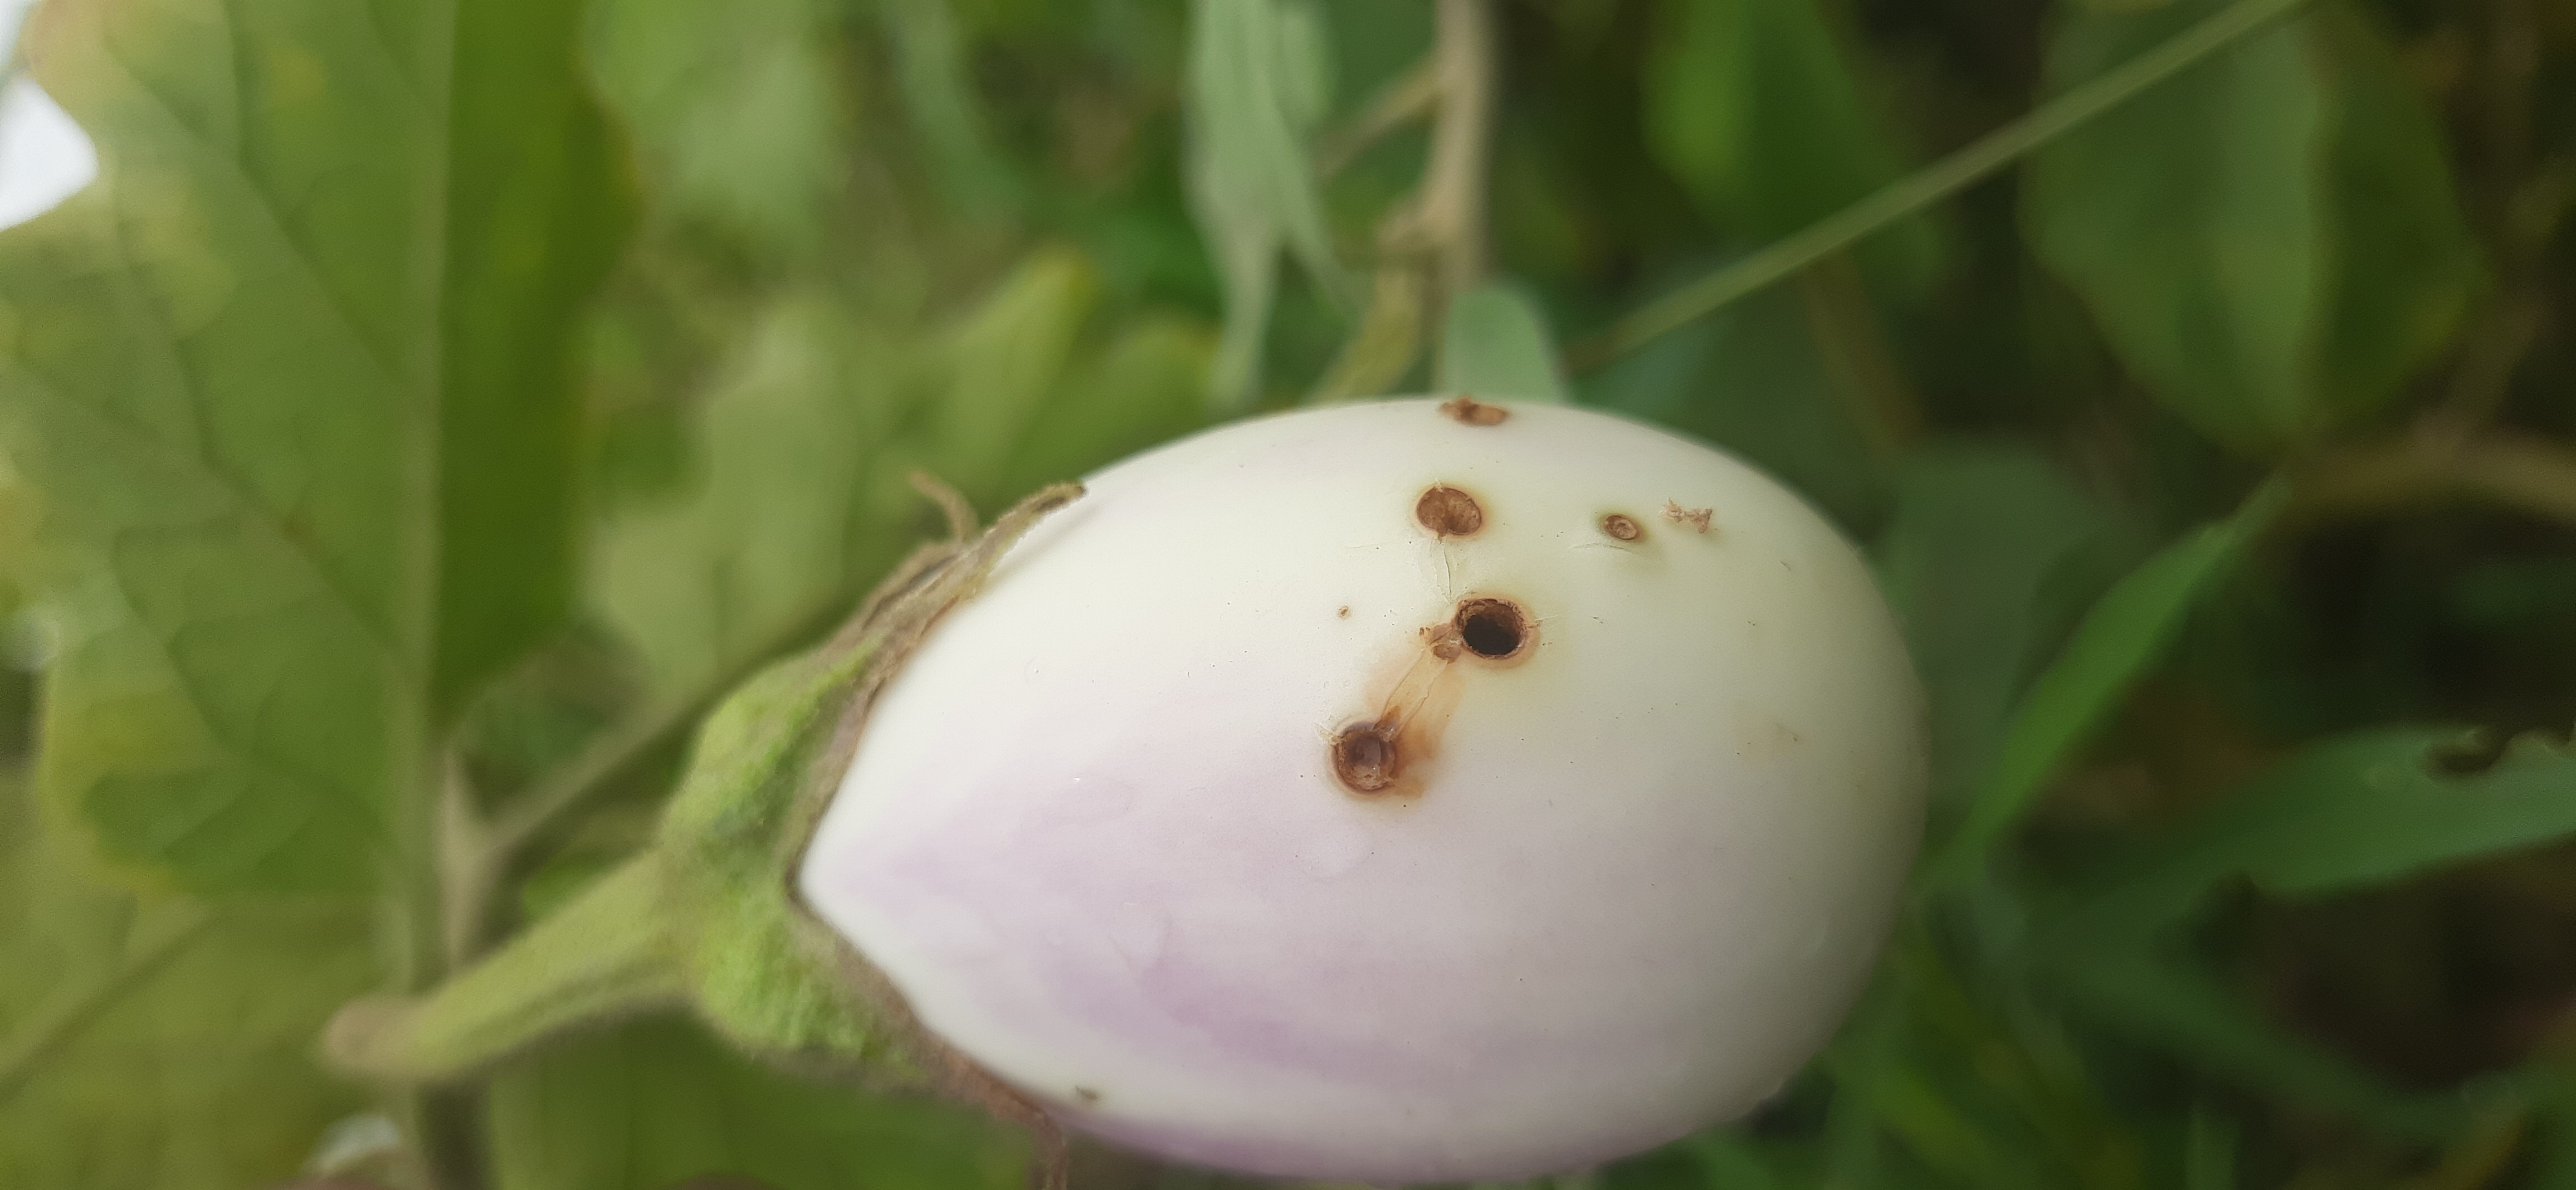
Label: Shoot and Fruit Borer